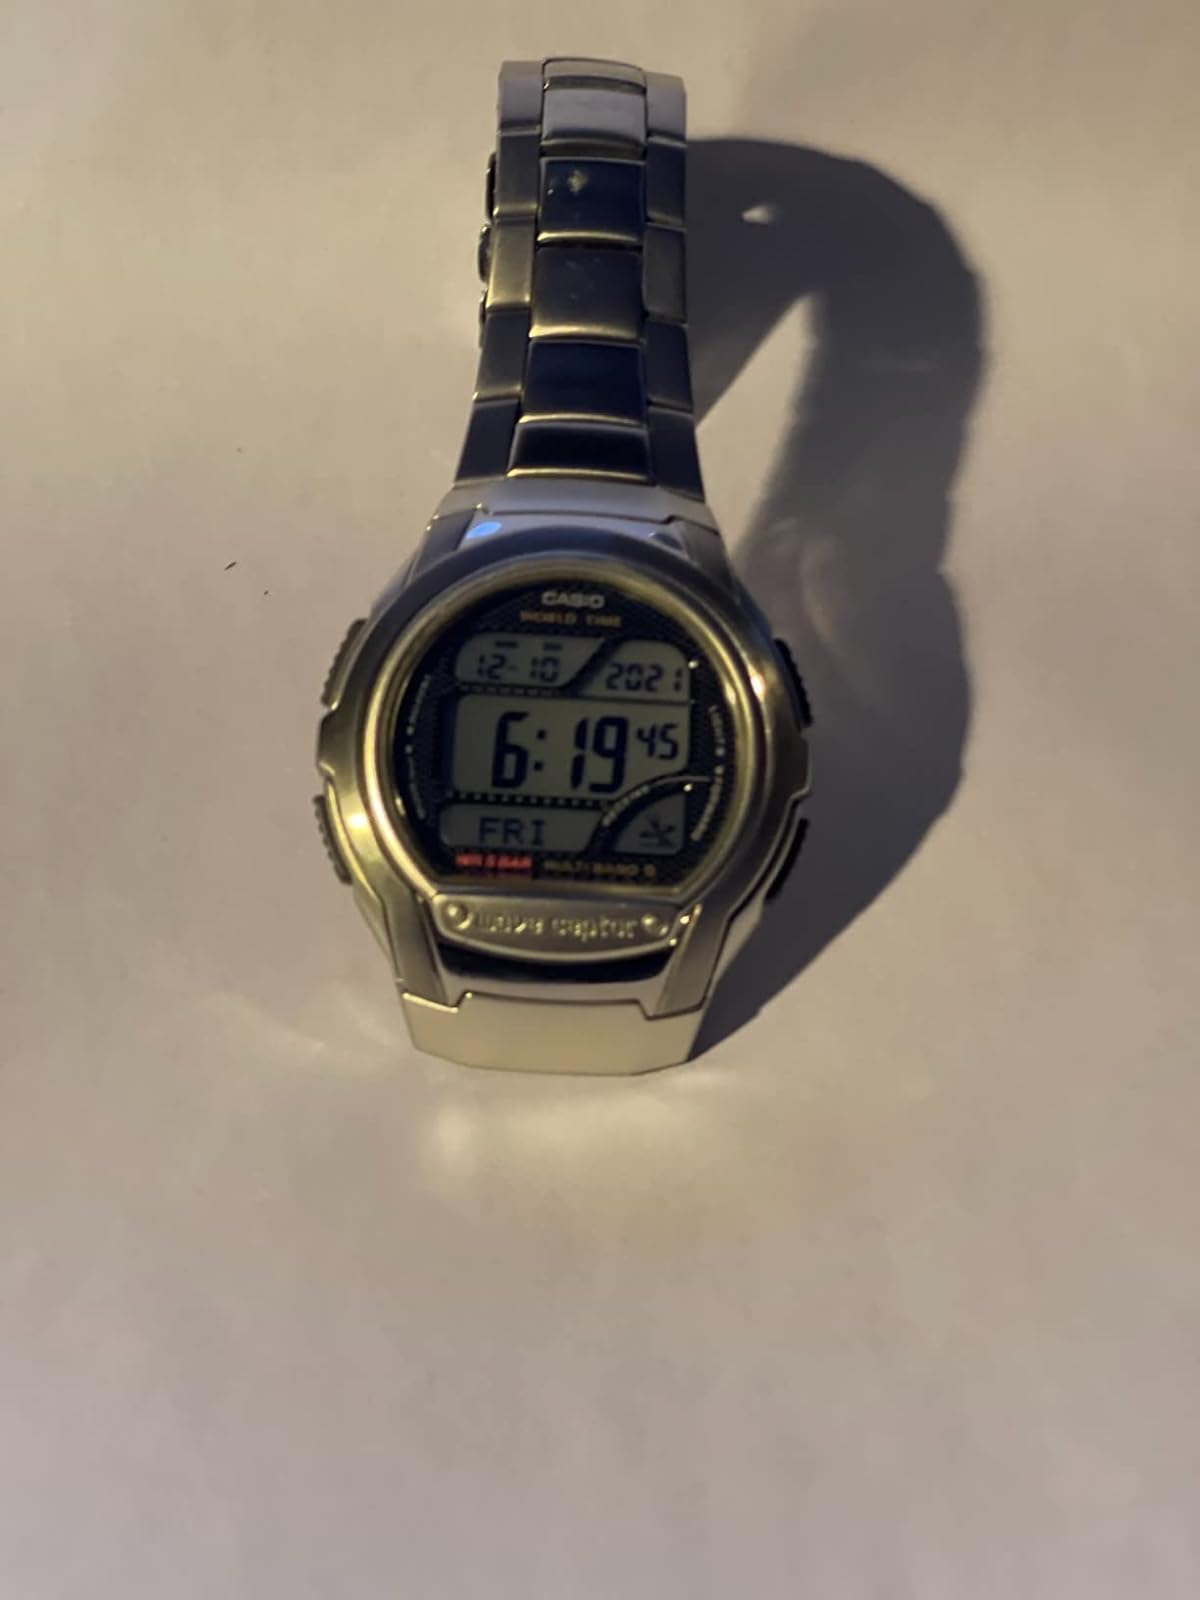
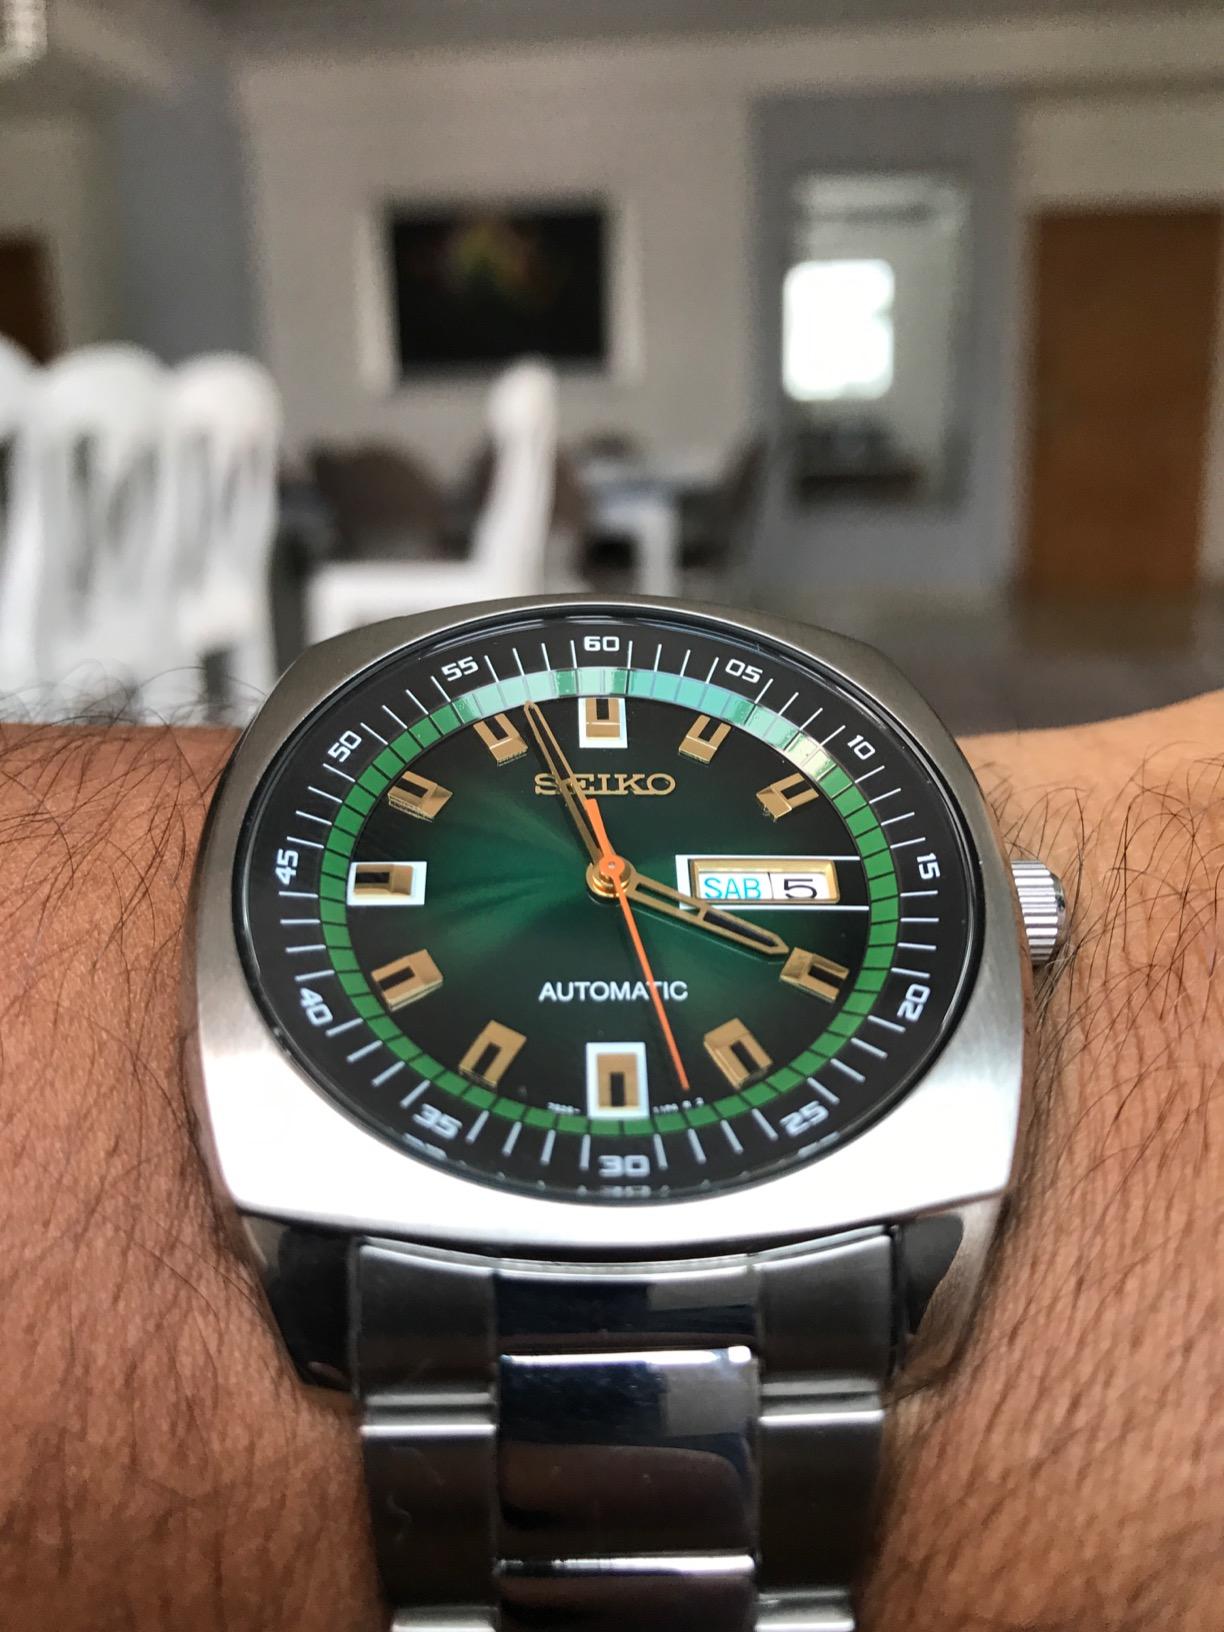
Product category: accessories_watch
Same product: no